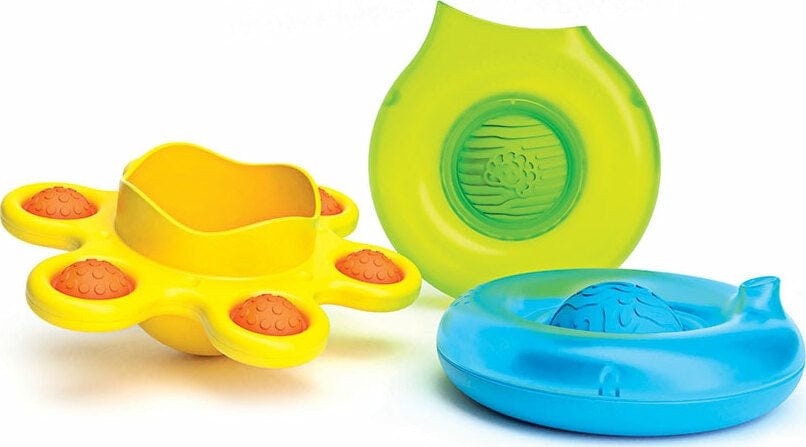
dimpl splash
Discover the magic of the ocean with these three coral critters. Scoop and pour with the green Dimpl's pitcher, dunk the donut, turning one way to create a rain effect and the other for a stream, then explore the starfish's six bubble suckers. Talk about making a splash! From Fat Brain Toy, for ages 1 1/2-3 yrs.
Brand: Fat Brain Toys
Category: Toys & Games > Toys > Bath Toys > Interactive Bath Toys